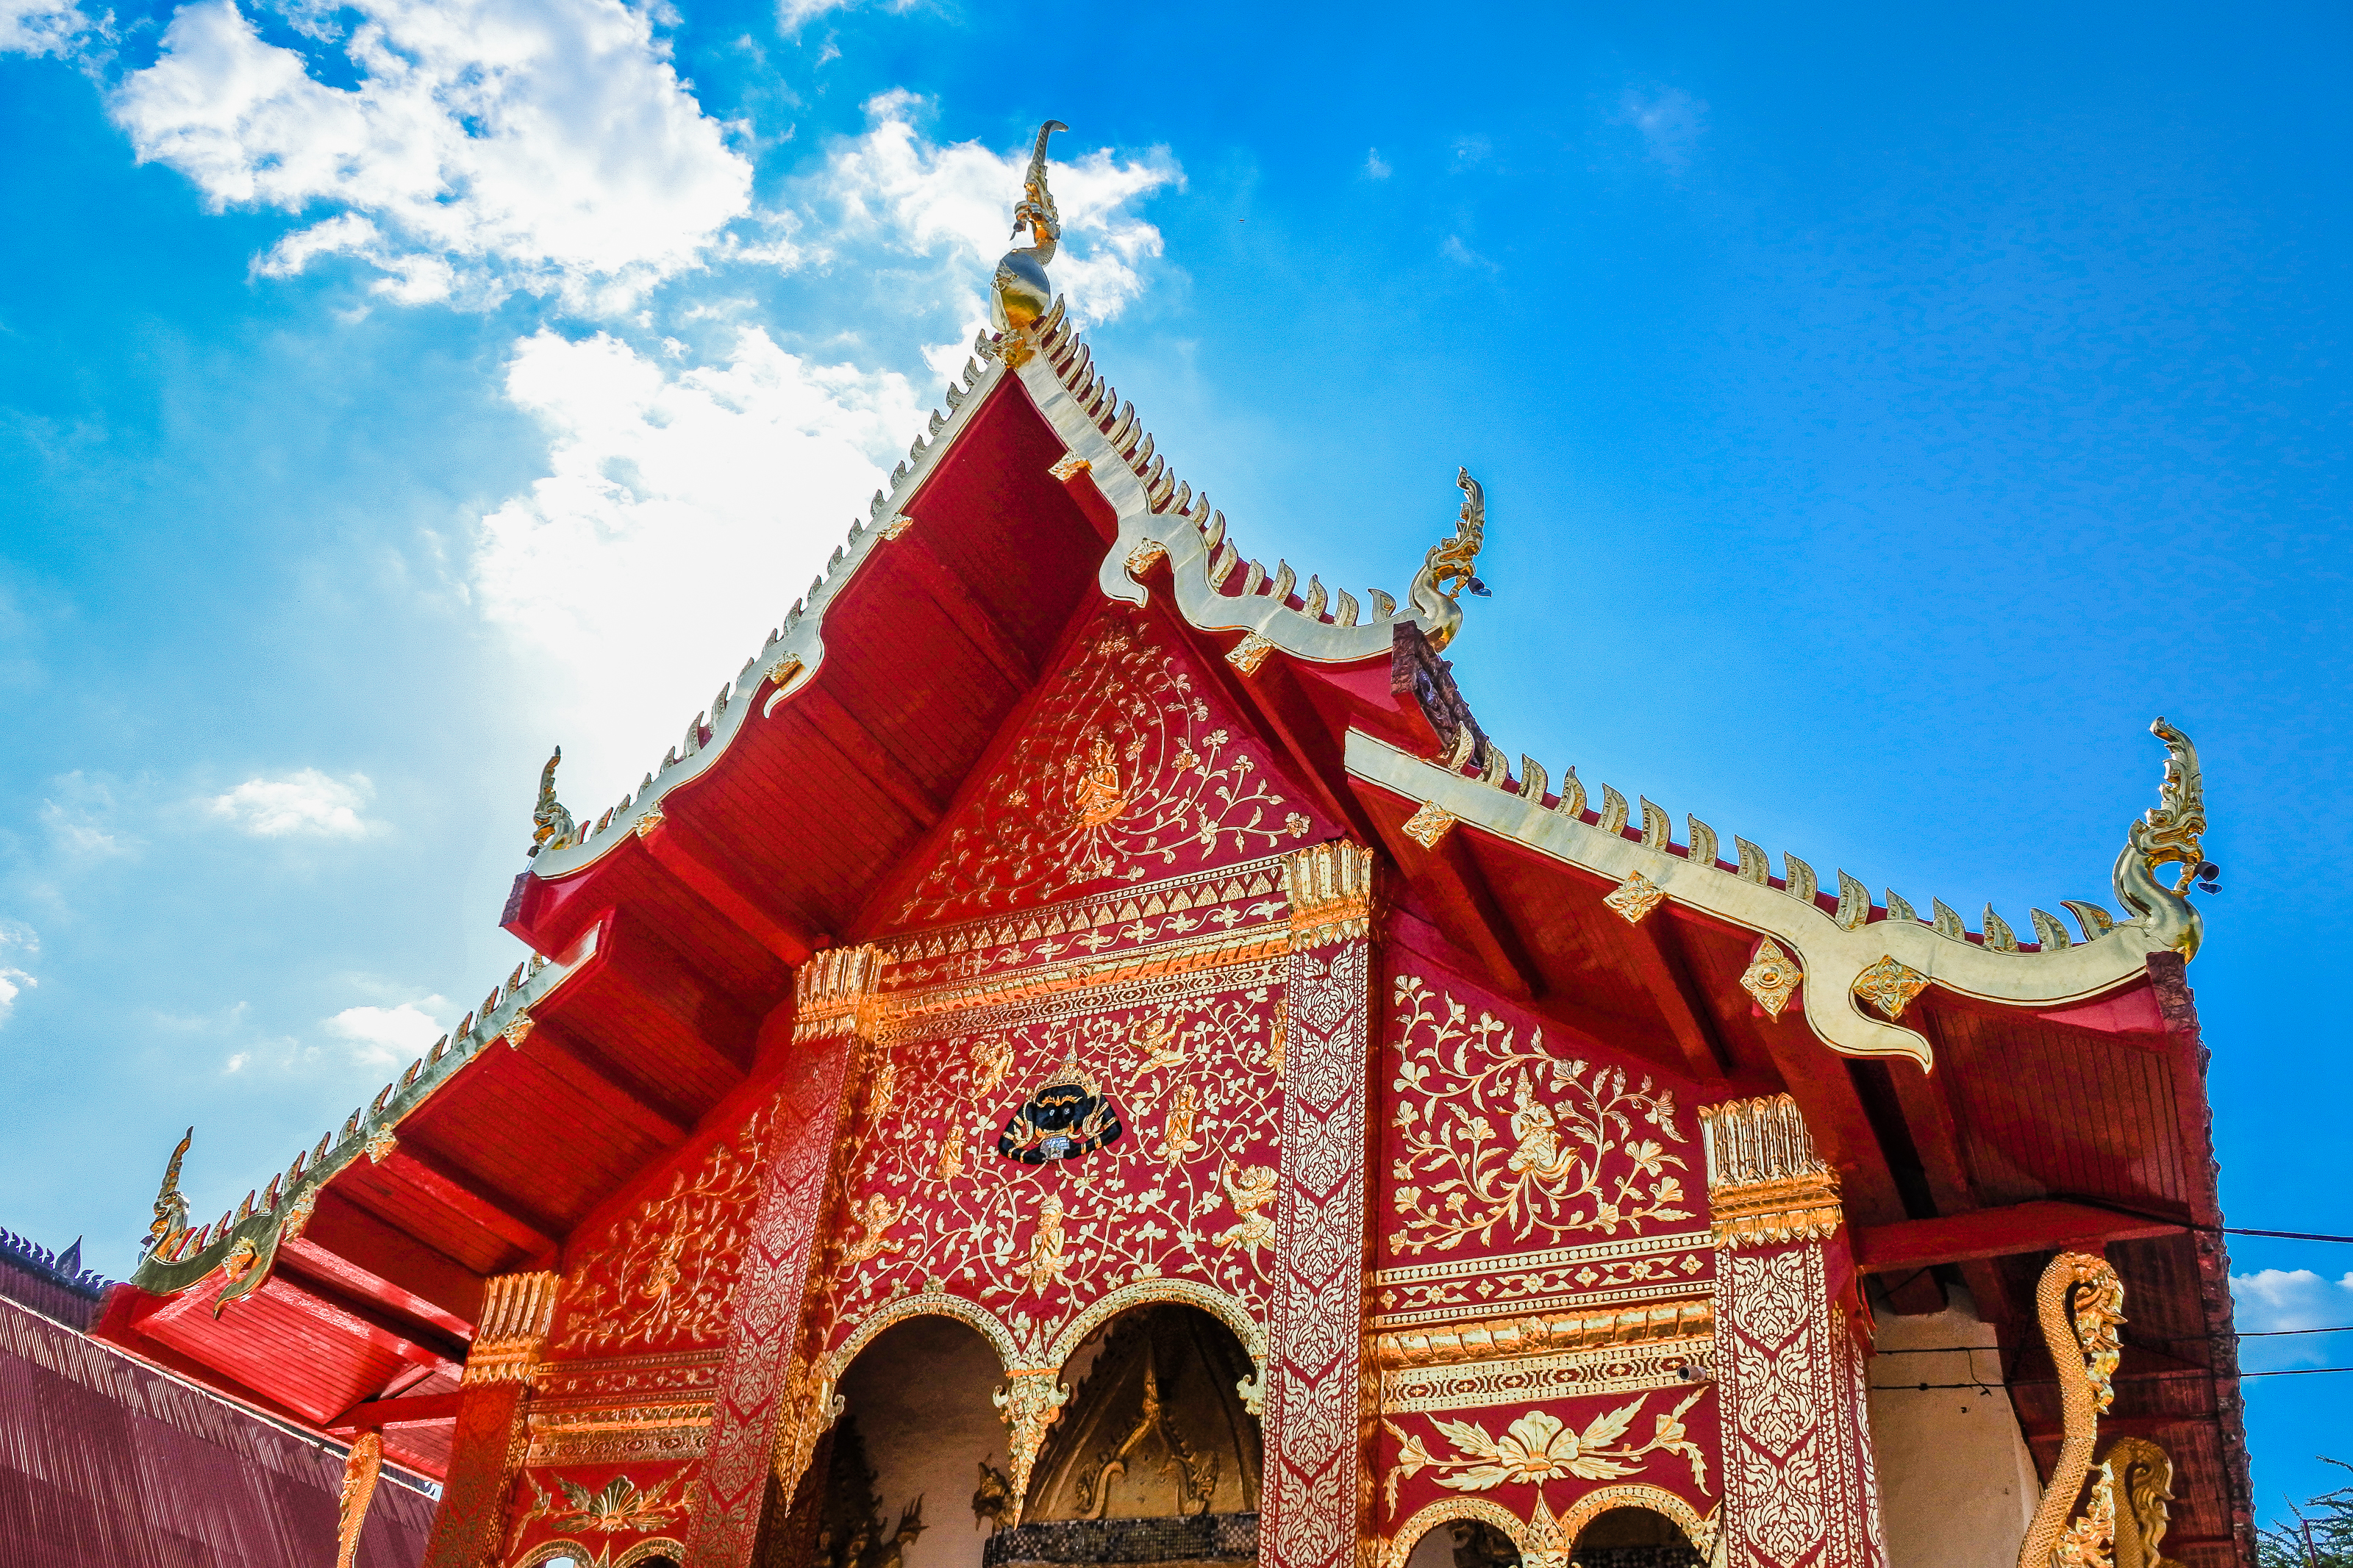
symbol, tourism, scene, gold, buddha, thailand, landmark, architecture, art, historic, asia, asian, bangkok, statue, sculpture, thai, wat, buddhism, ancient, religion, pagoda, traditional, culture, temple, travel, place of worship, chinese architecture, sky, building, tradition, shrine, historic site, roof, stock photography, facade, cloud, monastery, leisure, world, tourist attraction